Pavel Shatev

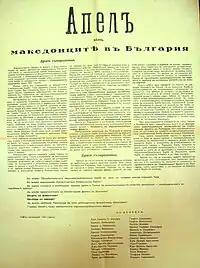
Appeal to the Macedonians in Bulgaria during WW2, one of the signatures was Pavel Shatev himself.

After the end of the war, Shatev was released and took part in the creation of the new People's Republic of Macedonia as a member of ASNOM. Later he became part of the Presidium of ASNOM and in 1945 he was elected Minister of Justice in the first communist government. After the first elections for parliament of SFR Yugoslavia, Shatev became a deputy.